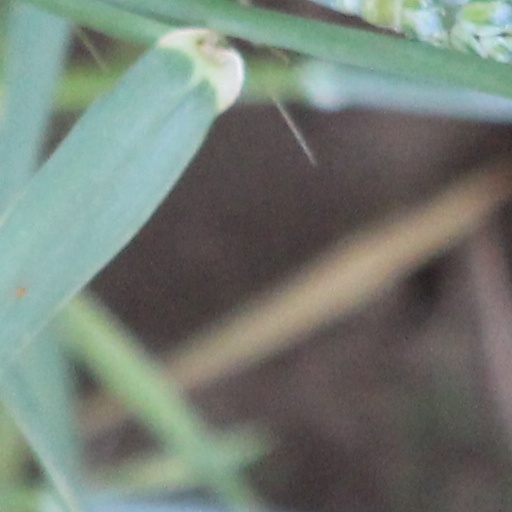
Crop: wheat